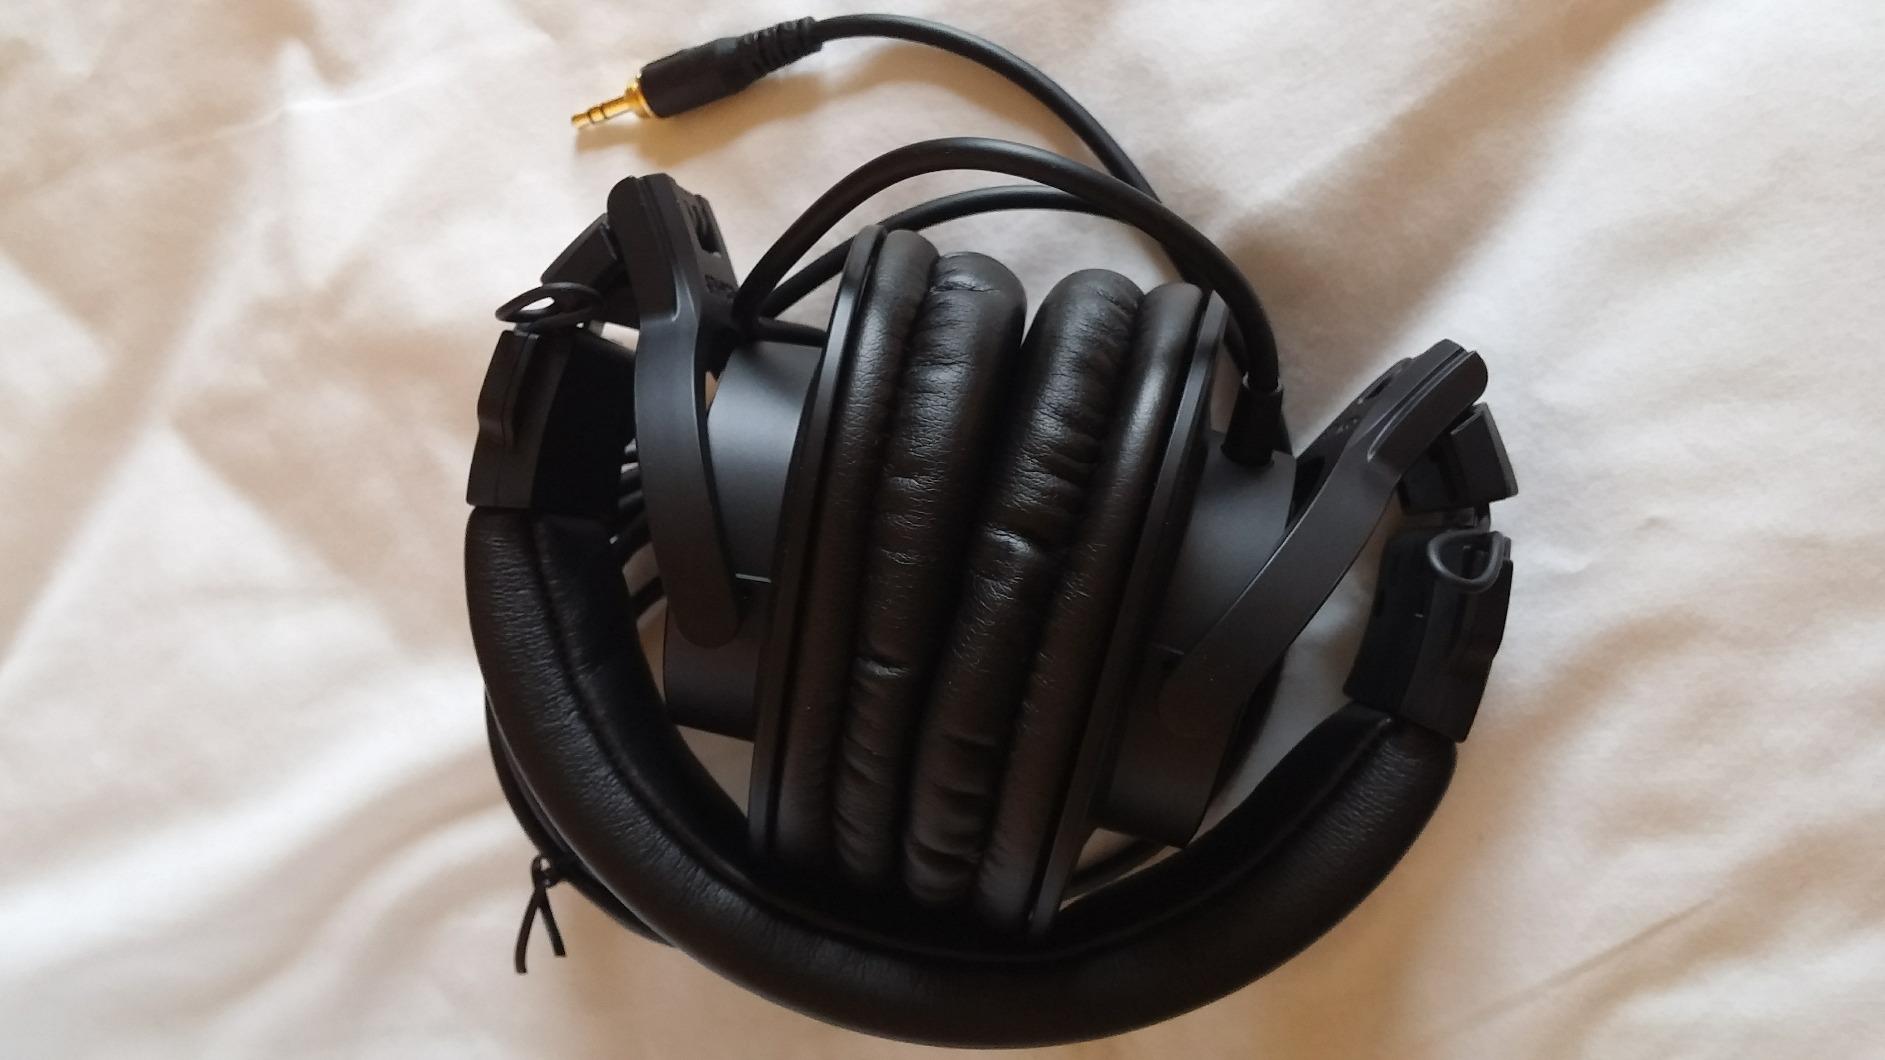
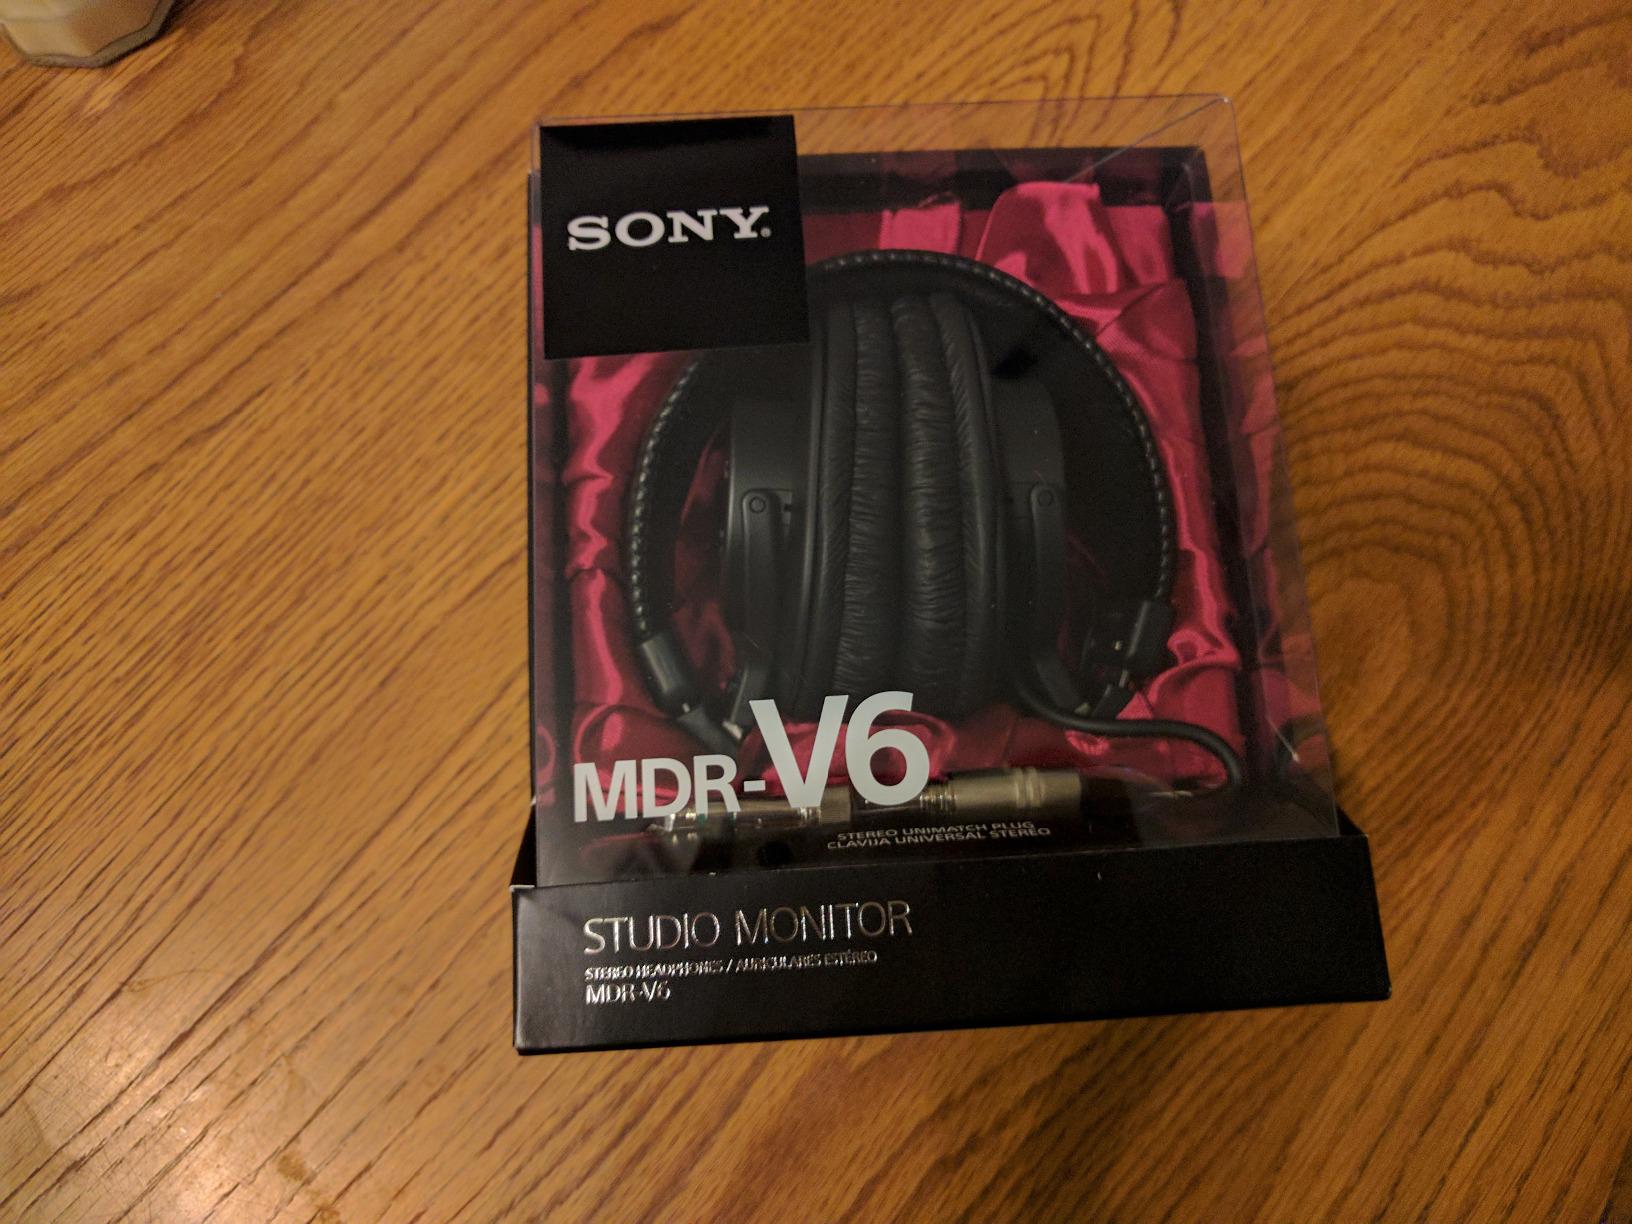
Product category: headphones
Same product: no